Long Weekend (2008 film)

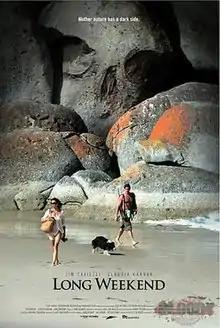
Theatrical release poster

Long Weekend (released on video in the U.S. as Nature's Grave) is a 2008 Australian psychological horror film and a remake of the 1978 Australian film "Long Weekend". It was directed by Jamie Blanks.